Answer in natural language. Considering the relative positions, is Doorway above or below stainless steel refrigerator? Choose between the following options: below or above
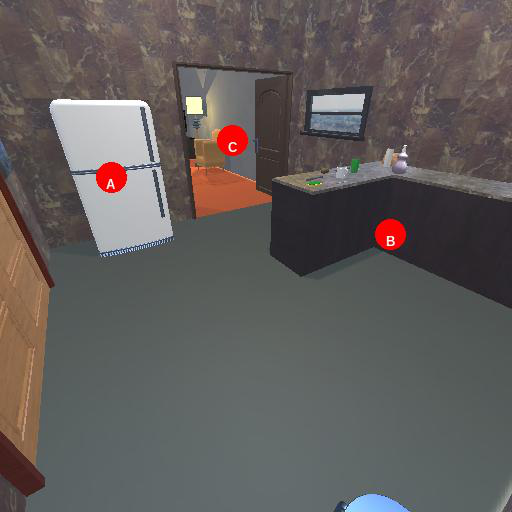
<answer>above</answer>